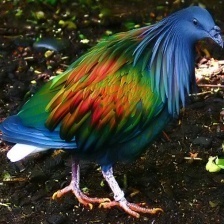
Species: NICOBAR PIGEON
Scientific name: CALOENAS NICOBARICA